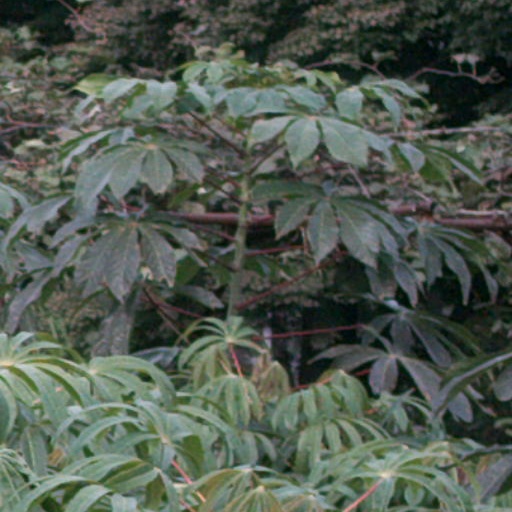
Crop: cassava